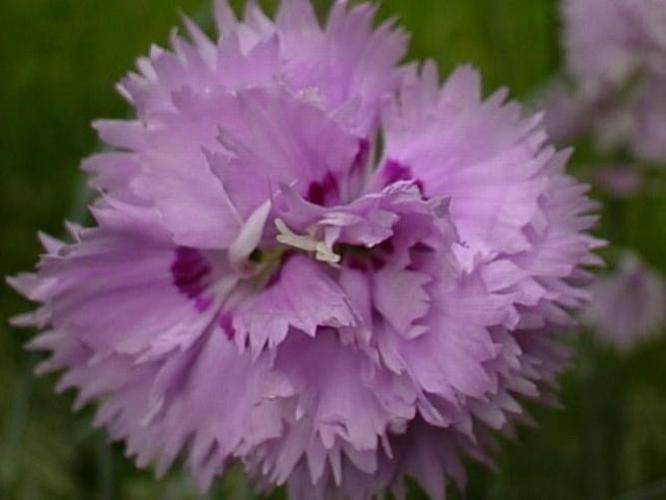
Label: carnation